White Americans

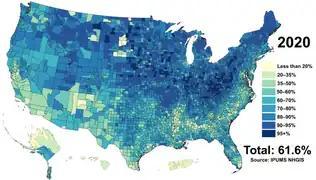

White Americans (sometimes also called Caucasian Americans although such usage has been criticized) are Americans who identify as white people. In a more official sense, the United States Census Bureau, which collects demographic data on Americans, defines "white" as "[a] person having origins in any of the original peoples of Europe, the Middle East, or North Africa". Individuals within this group tend to have light skin tones and various hair colors, mainly brown or blonde and to a lesser extent black or red due to their primarily English and German origins, although Irish, Italian and White Hispanic origin are also prominent. This group constitutes the majority of the people in the United States, although their proportion of the overall population has been gradually declining. As of the latest American Community Survey in 2023, the US Census Bureau estimates that 60.5% of the US population, or 202,651,650 people, are White alone, while Non-Hispanic Whites make up 57.1% of the population. Overall, 72.3% of Americans identify as White alone or in combination. European Americans are by far the largest panethnic group of white Americans and have constituted the majority population of the United States since the nation's founding. Middle Eastern Americans constitute a much smaller demographic of white Americans, making up around 1.1% of the US population in 2020.